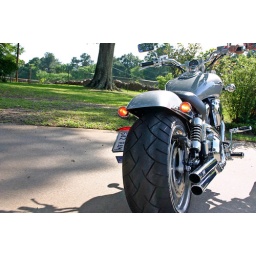
Michael's 1st road bike in Hollis &amp;amp; Margie's front yard!